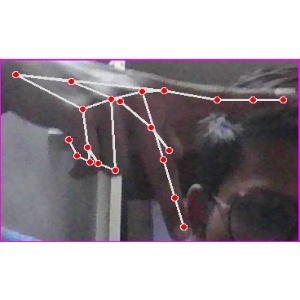
अक्षर: प